Forrest M. Hall

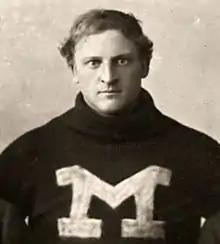
Hall cropped from 1895 Michigan team portrait

Forrest Maynard "Buck" Hall, sometimes listed as Forrest Maywood Hall and Forrest Mayward Hall (November 30, 1869 – May 1, 1961), was an American football player and coach. He played college football at Princeton University in 1892 and 1893, and was a member of Princeton's undefeated 1893 national championship team. He served as the head football coach at Auburn University in 1894, compiling a record of 1–3, but also leading the team to the highest point total in school history, a 94–0 victory over Georgia Tech. He later played at the guard position for the 1895 Michigan Wolverines football team and for the Butte Athletic Club in 1896 and 1897. He also served as an assistant football coach at Michigan during the 1898 and 1909 seasons.